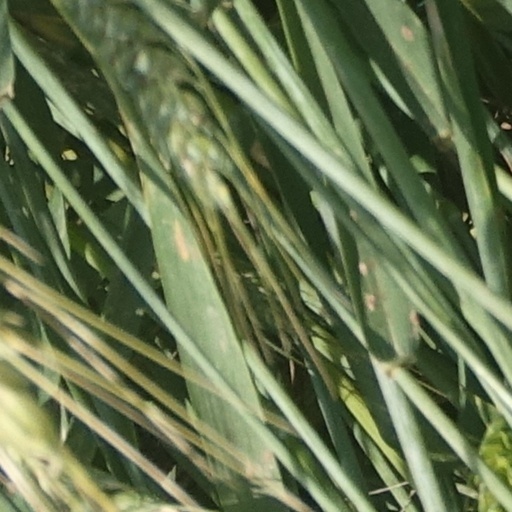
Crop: wheat